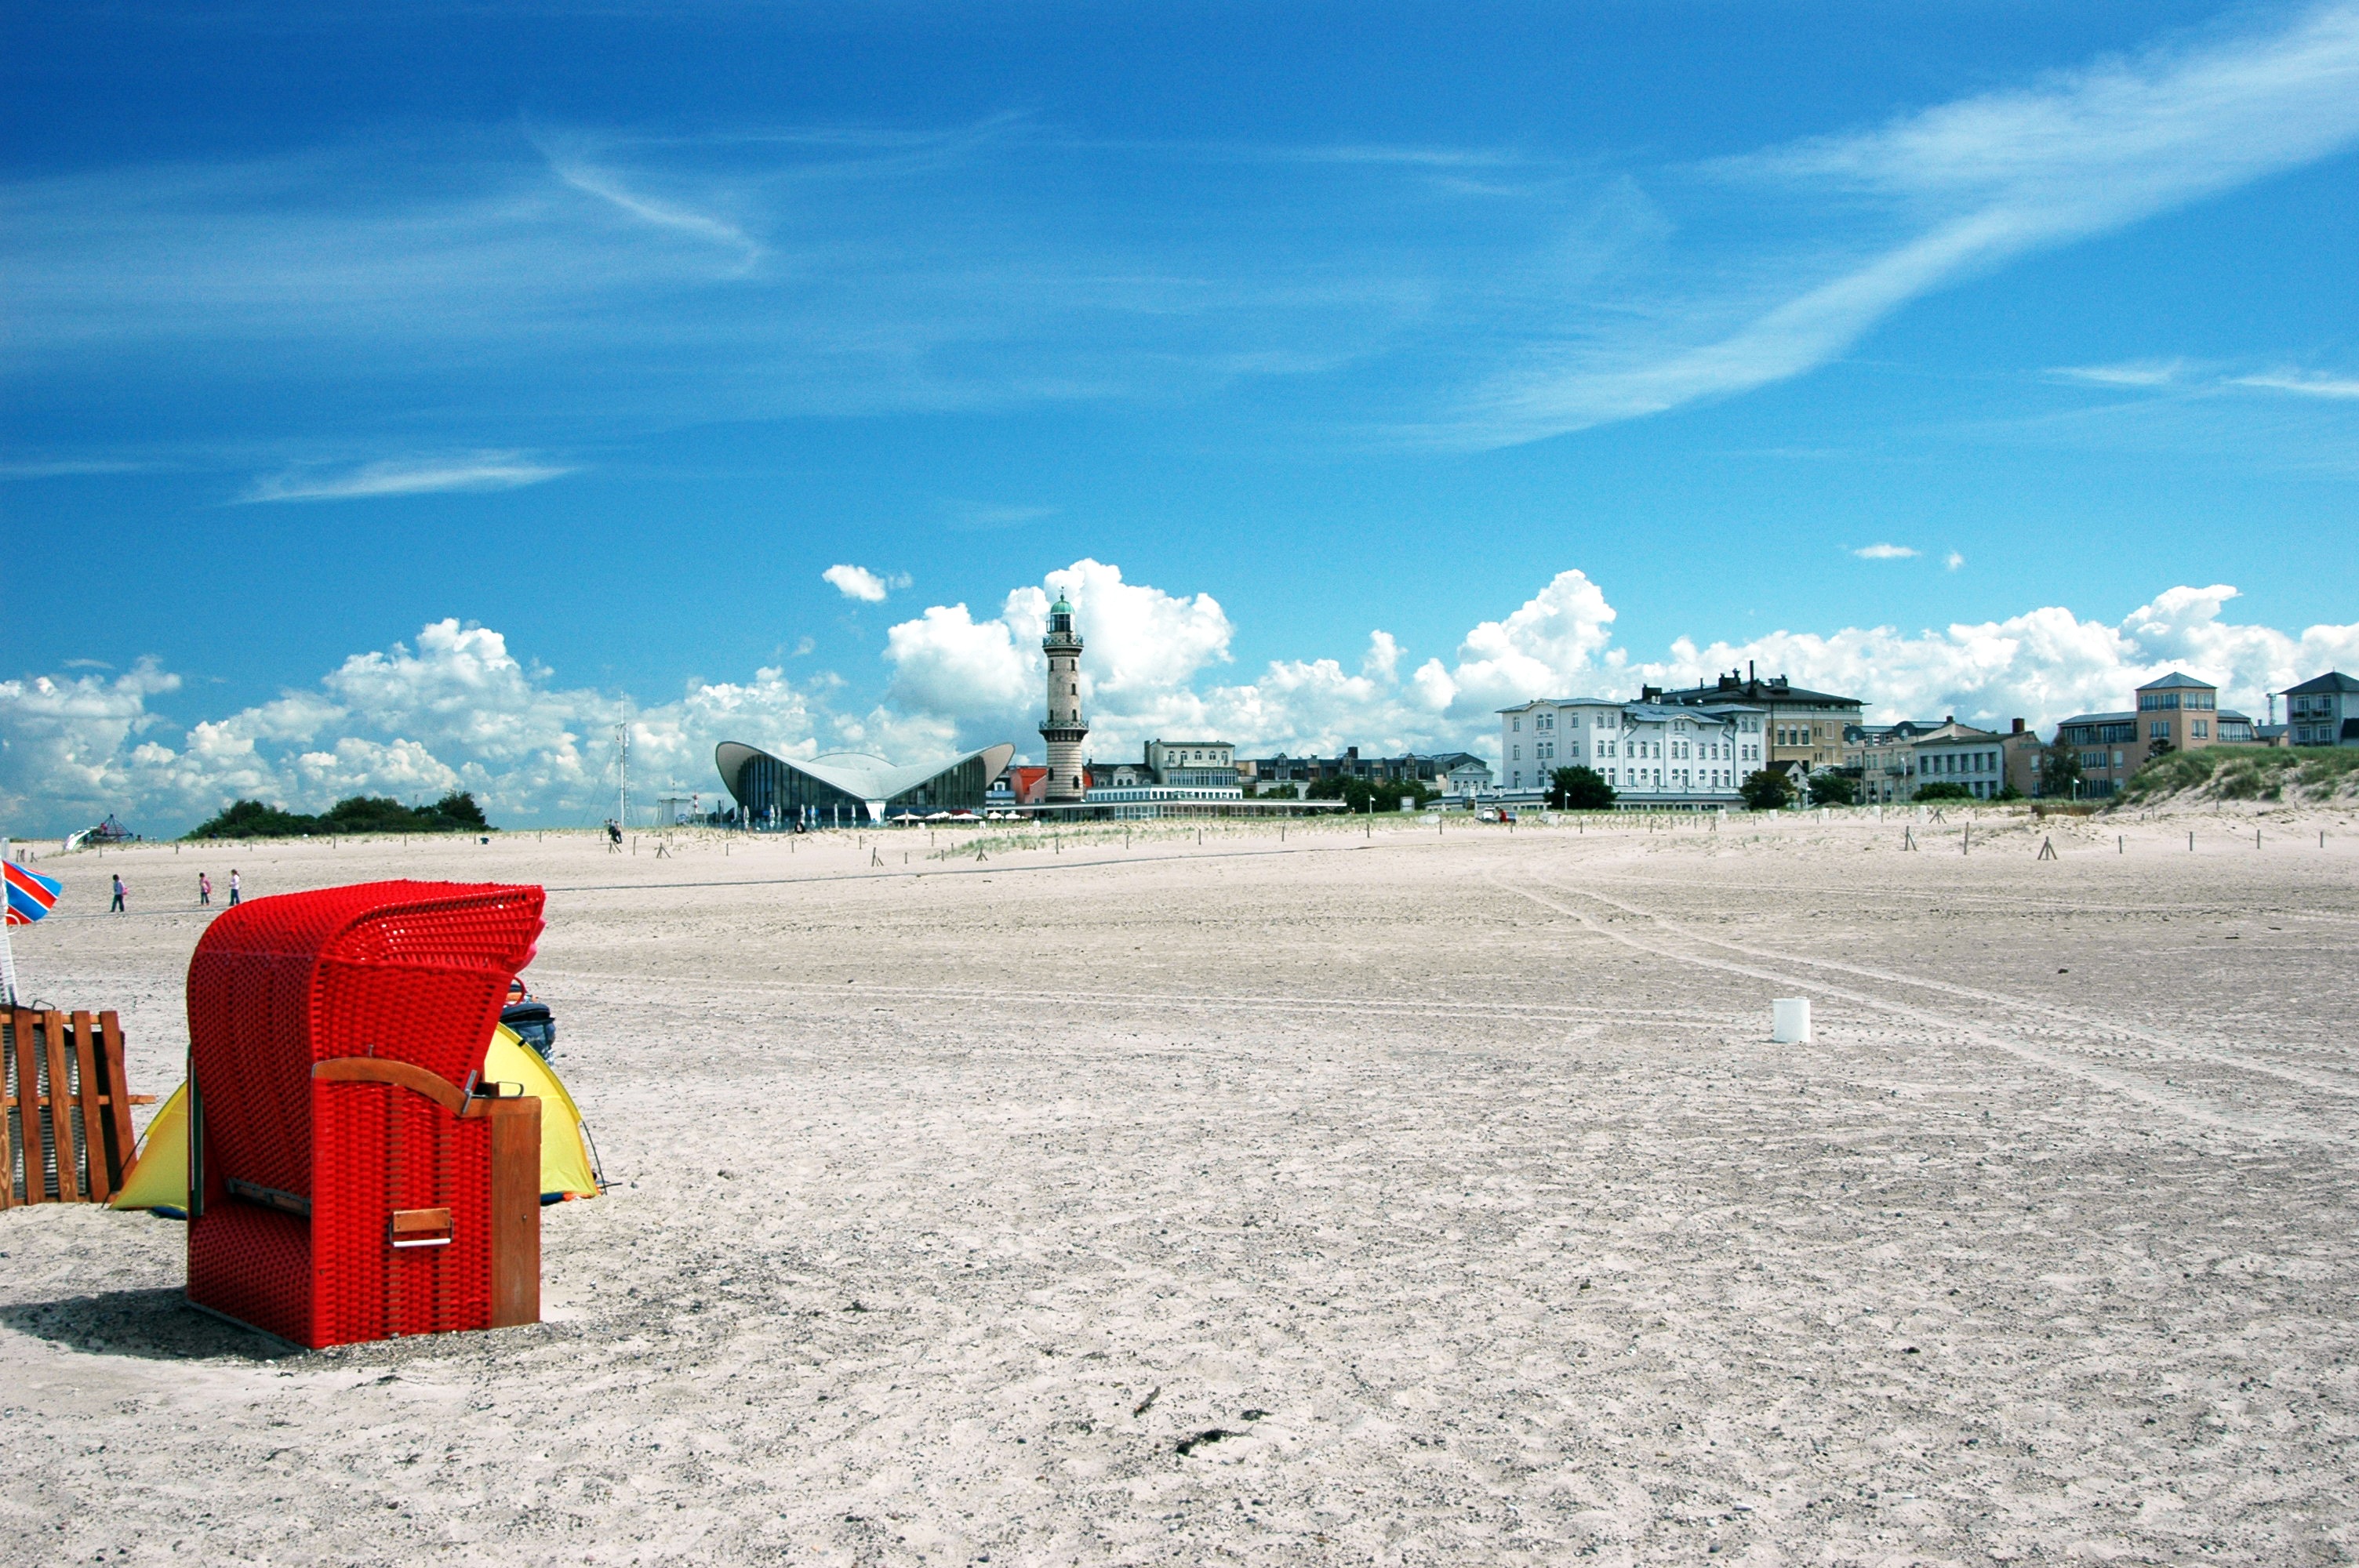
beach, horizon, snow, lighthouse, sky, wind, clouds, baltic sea, beach chair, sand beach, atmosphere of earth, warnemunde